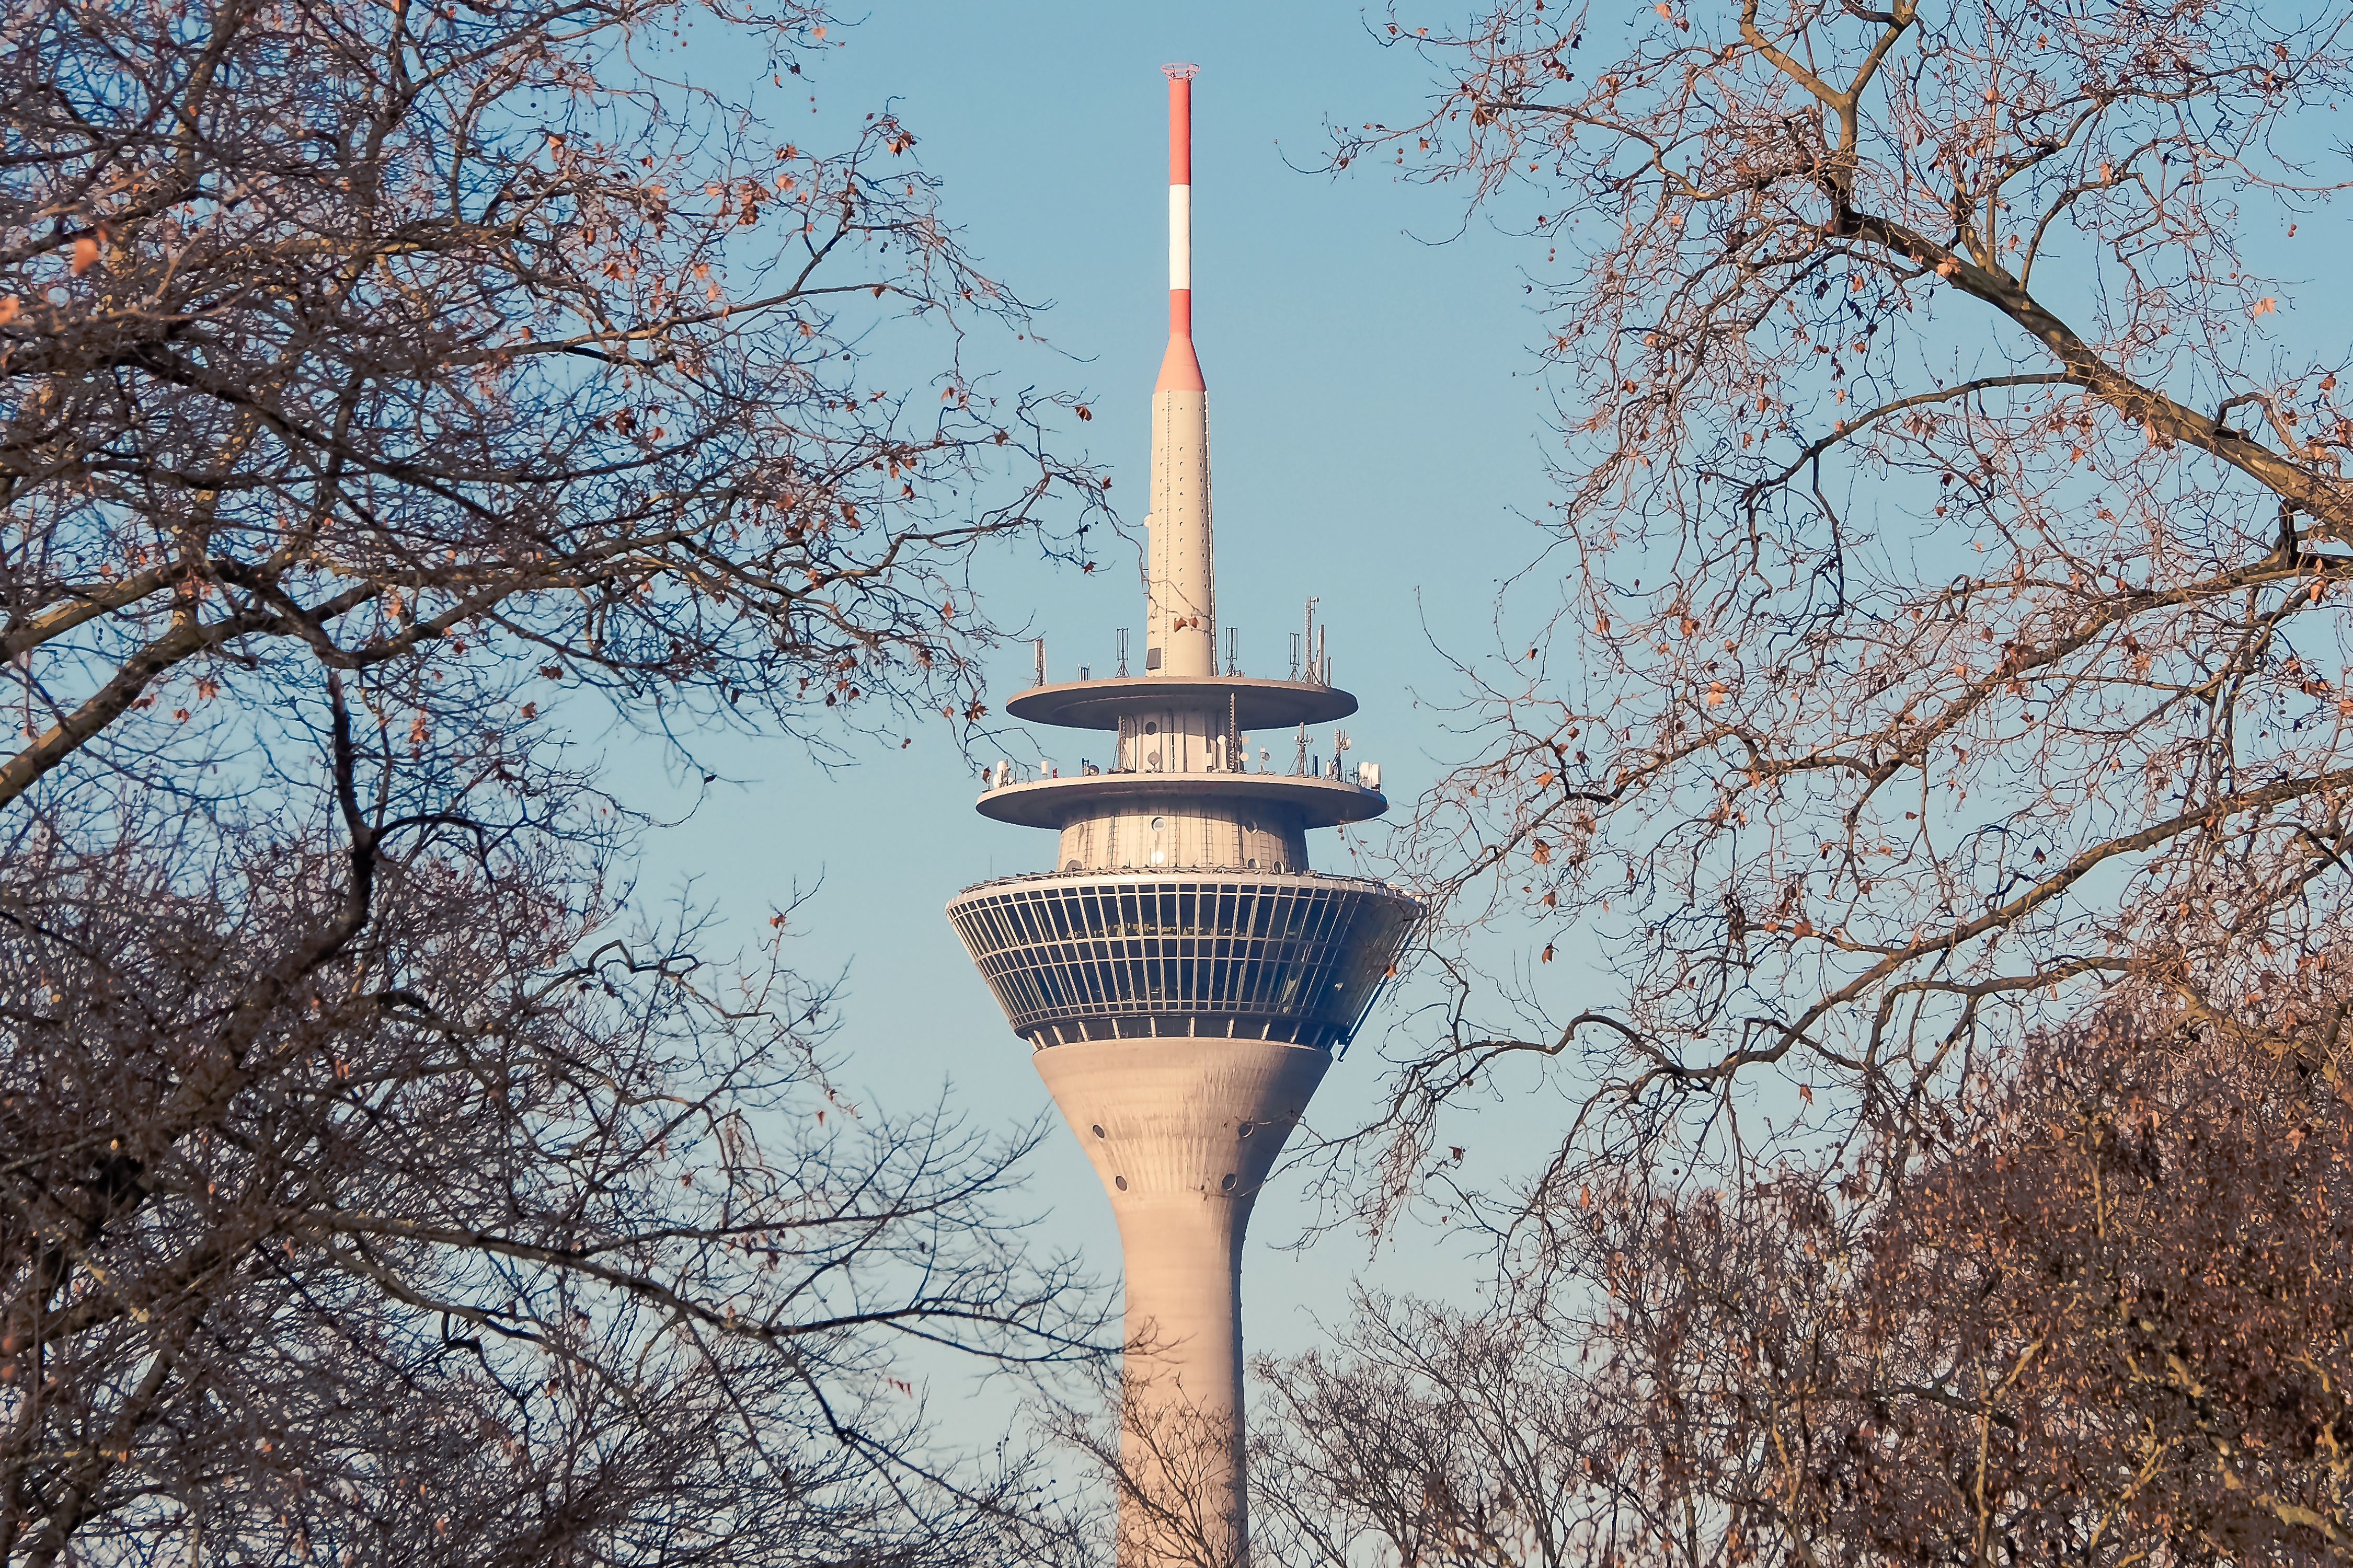
tree, architecture, plant, sky, flower, building, city, urban, high, tower, landmark, facade, lighting, trees, places of interest, structures, dusseldorf, radio tower, tv tower, rhine tower, woody plant